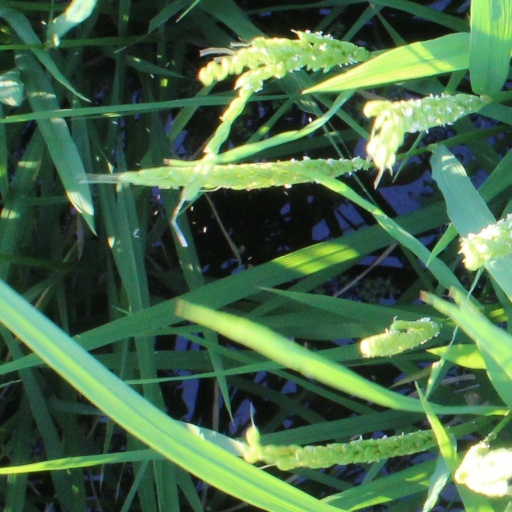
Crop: rice